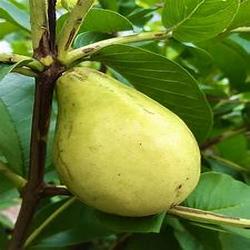
Label: Guava